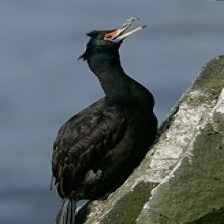
Species: RED FACED CORMORANT
Scientific name: PHALACROCORAX URILE